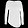
Label: Pullover